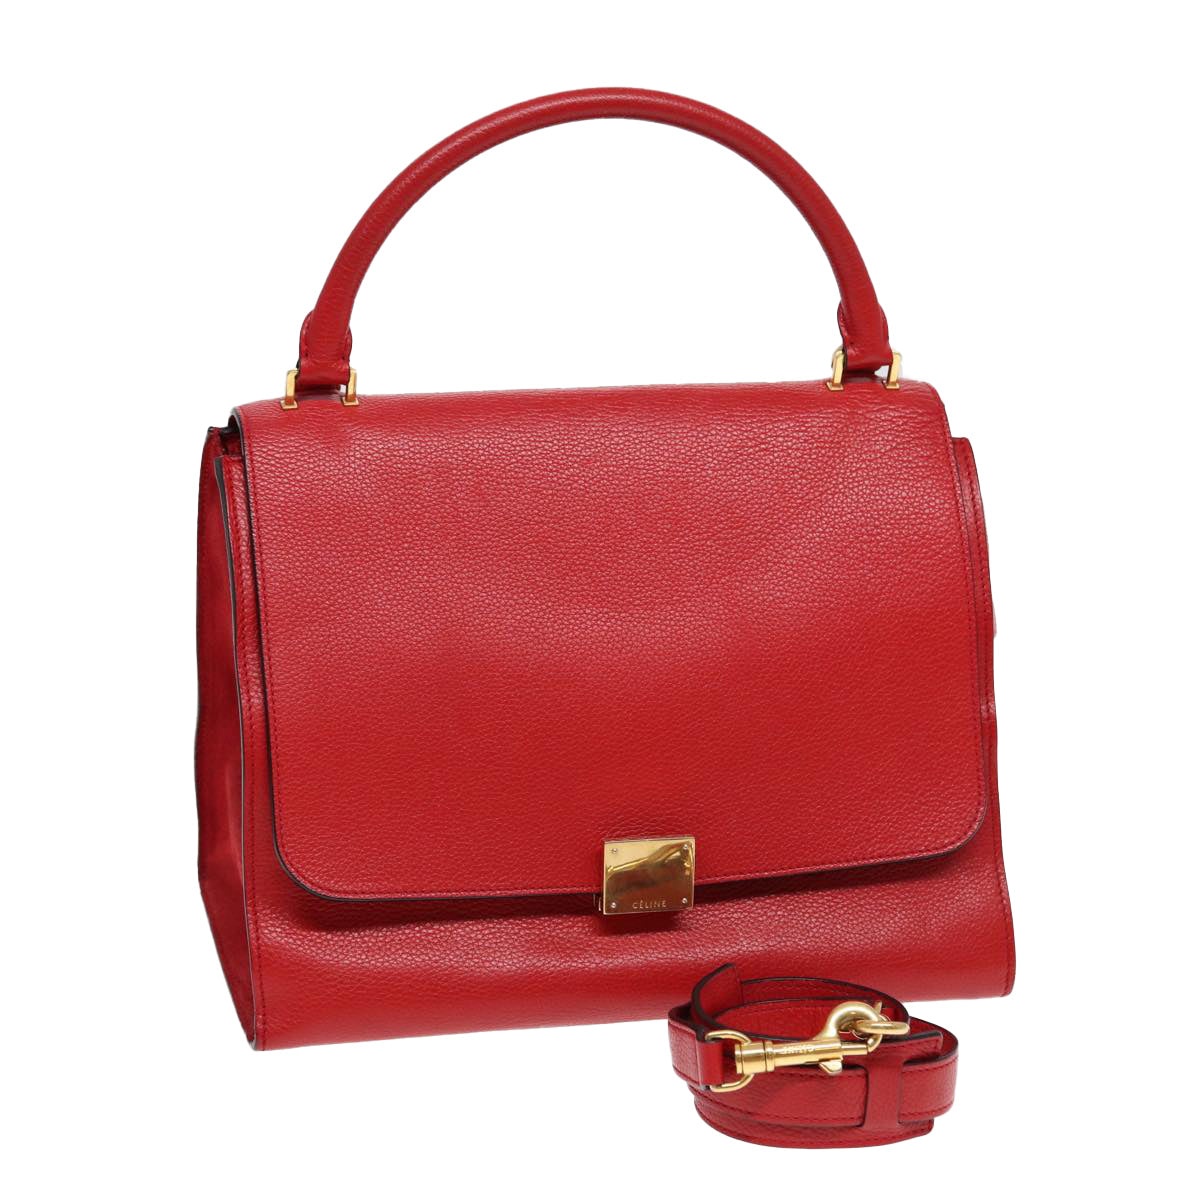
CELINE Trapeze Hand Bag Leather Suede 2way Red Gold  85397
BRAND CELINE Color Red / Gold Material Leather Size(cm) W30cm x H22cm x D17cm(Approx) Shoulder Drop:37cm(Approx) Handle Drop:12cm(Approx) Size(Inch) W11.8 x H8.7 x D6.7inch(Approx) Shoulder Drop:14.6inch(Approx) Handle Drop:4.7inch(Approx) Style Hand Bag Accessory Shoulder Strap Made in Italy - Rank B Outside Surface：New , New , slight New shape Handle：New Shoulder Strap：New Metal fittings：New Inside slight New Pocket slight New Corner New Odor There is keeping(storage)New.
Brand: Nesis Bags
Category: Apparel & Accessories > Handbags, Wallets & Cases > Handbags > Trapezoid Bags